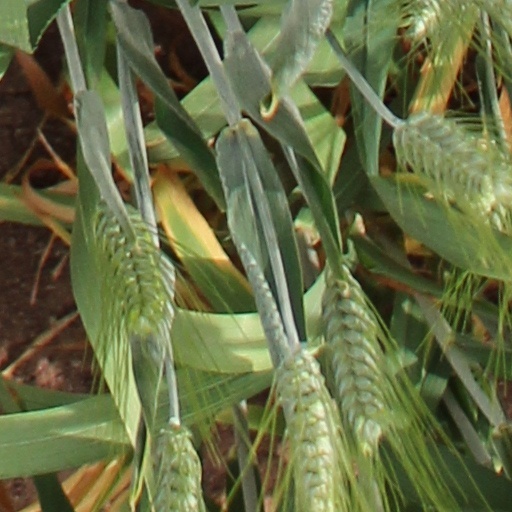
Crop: wheat